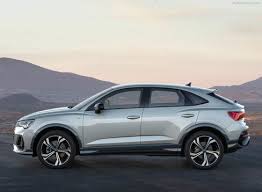
Label: noambulance